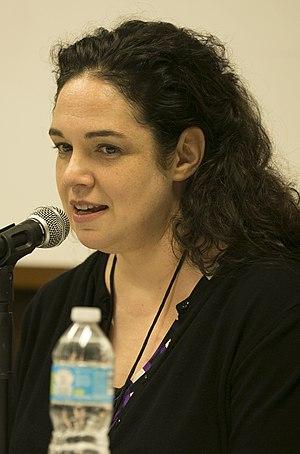
Rachael Lillis est une actrice américaine née le 8 juillet 1978 à Niagara Falls, dans l'État de New York aux États-Unis. Elle a surtout fait des voix à la télévision, ainsi que pour les versions anglophones des films des Pokémon.